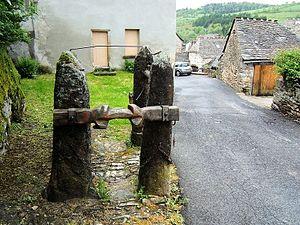
ferradou au Bleymard en Lozère
Un travail à ferrer — ou simplement travail — est un dispositif plus ou moins sophistiqué conçu pour maintenir et immobiliser de grands animaux, en particulier lors du ferrage.